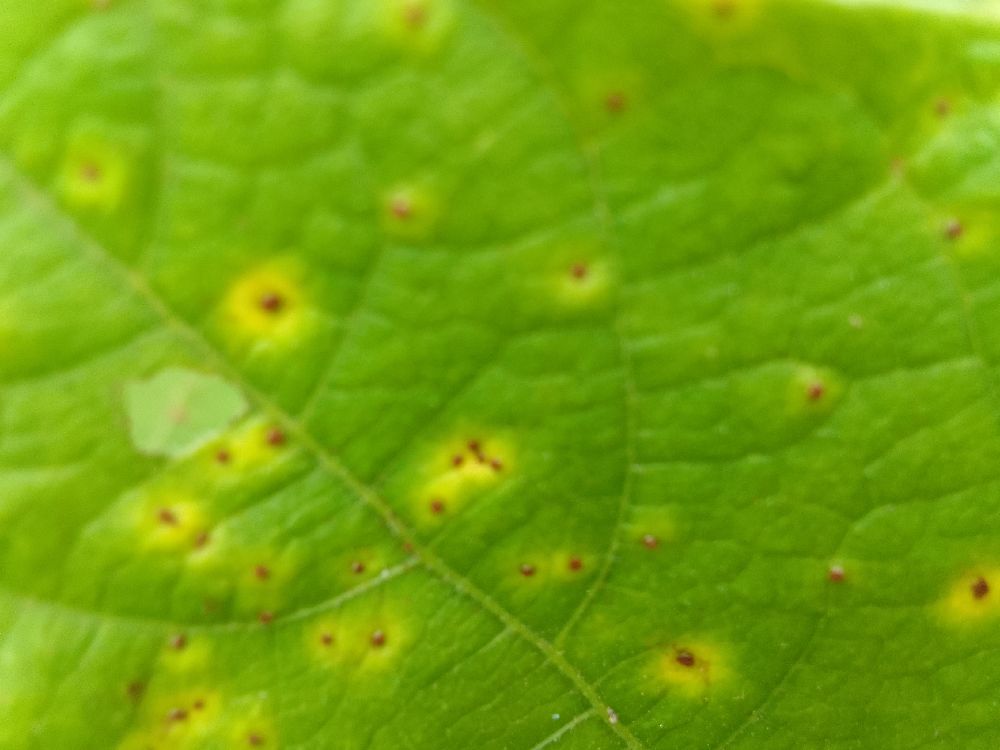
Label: rust